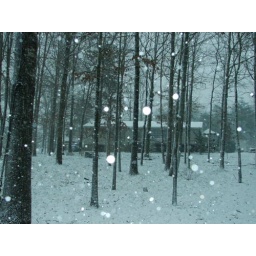
Great job 33/40. These pics.are @ upper bear creek lake in winston county.ThanksDanny Shirley